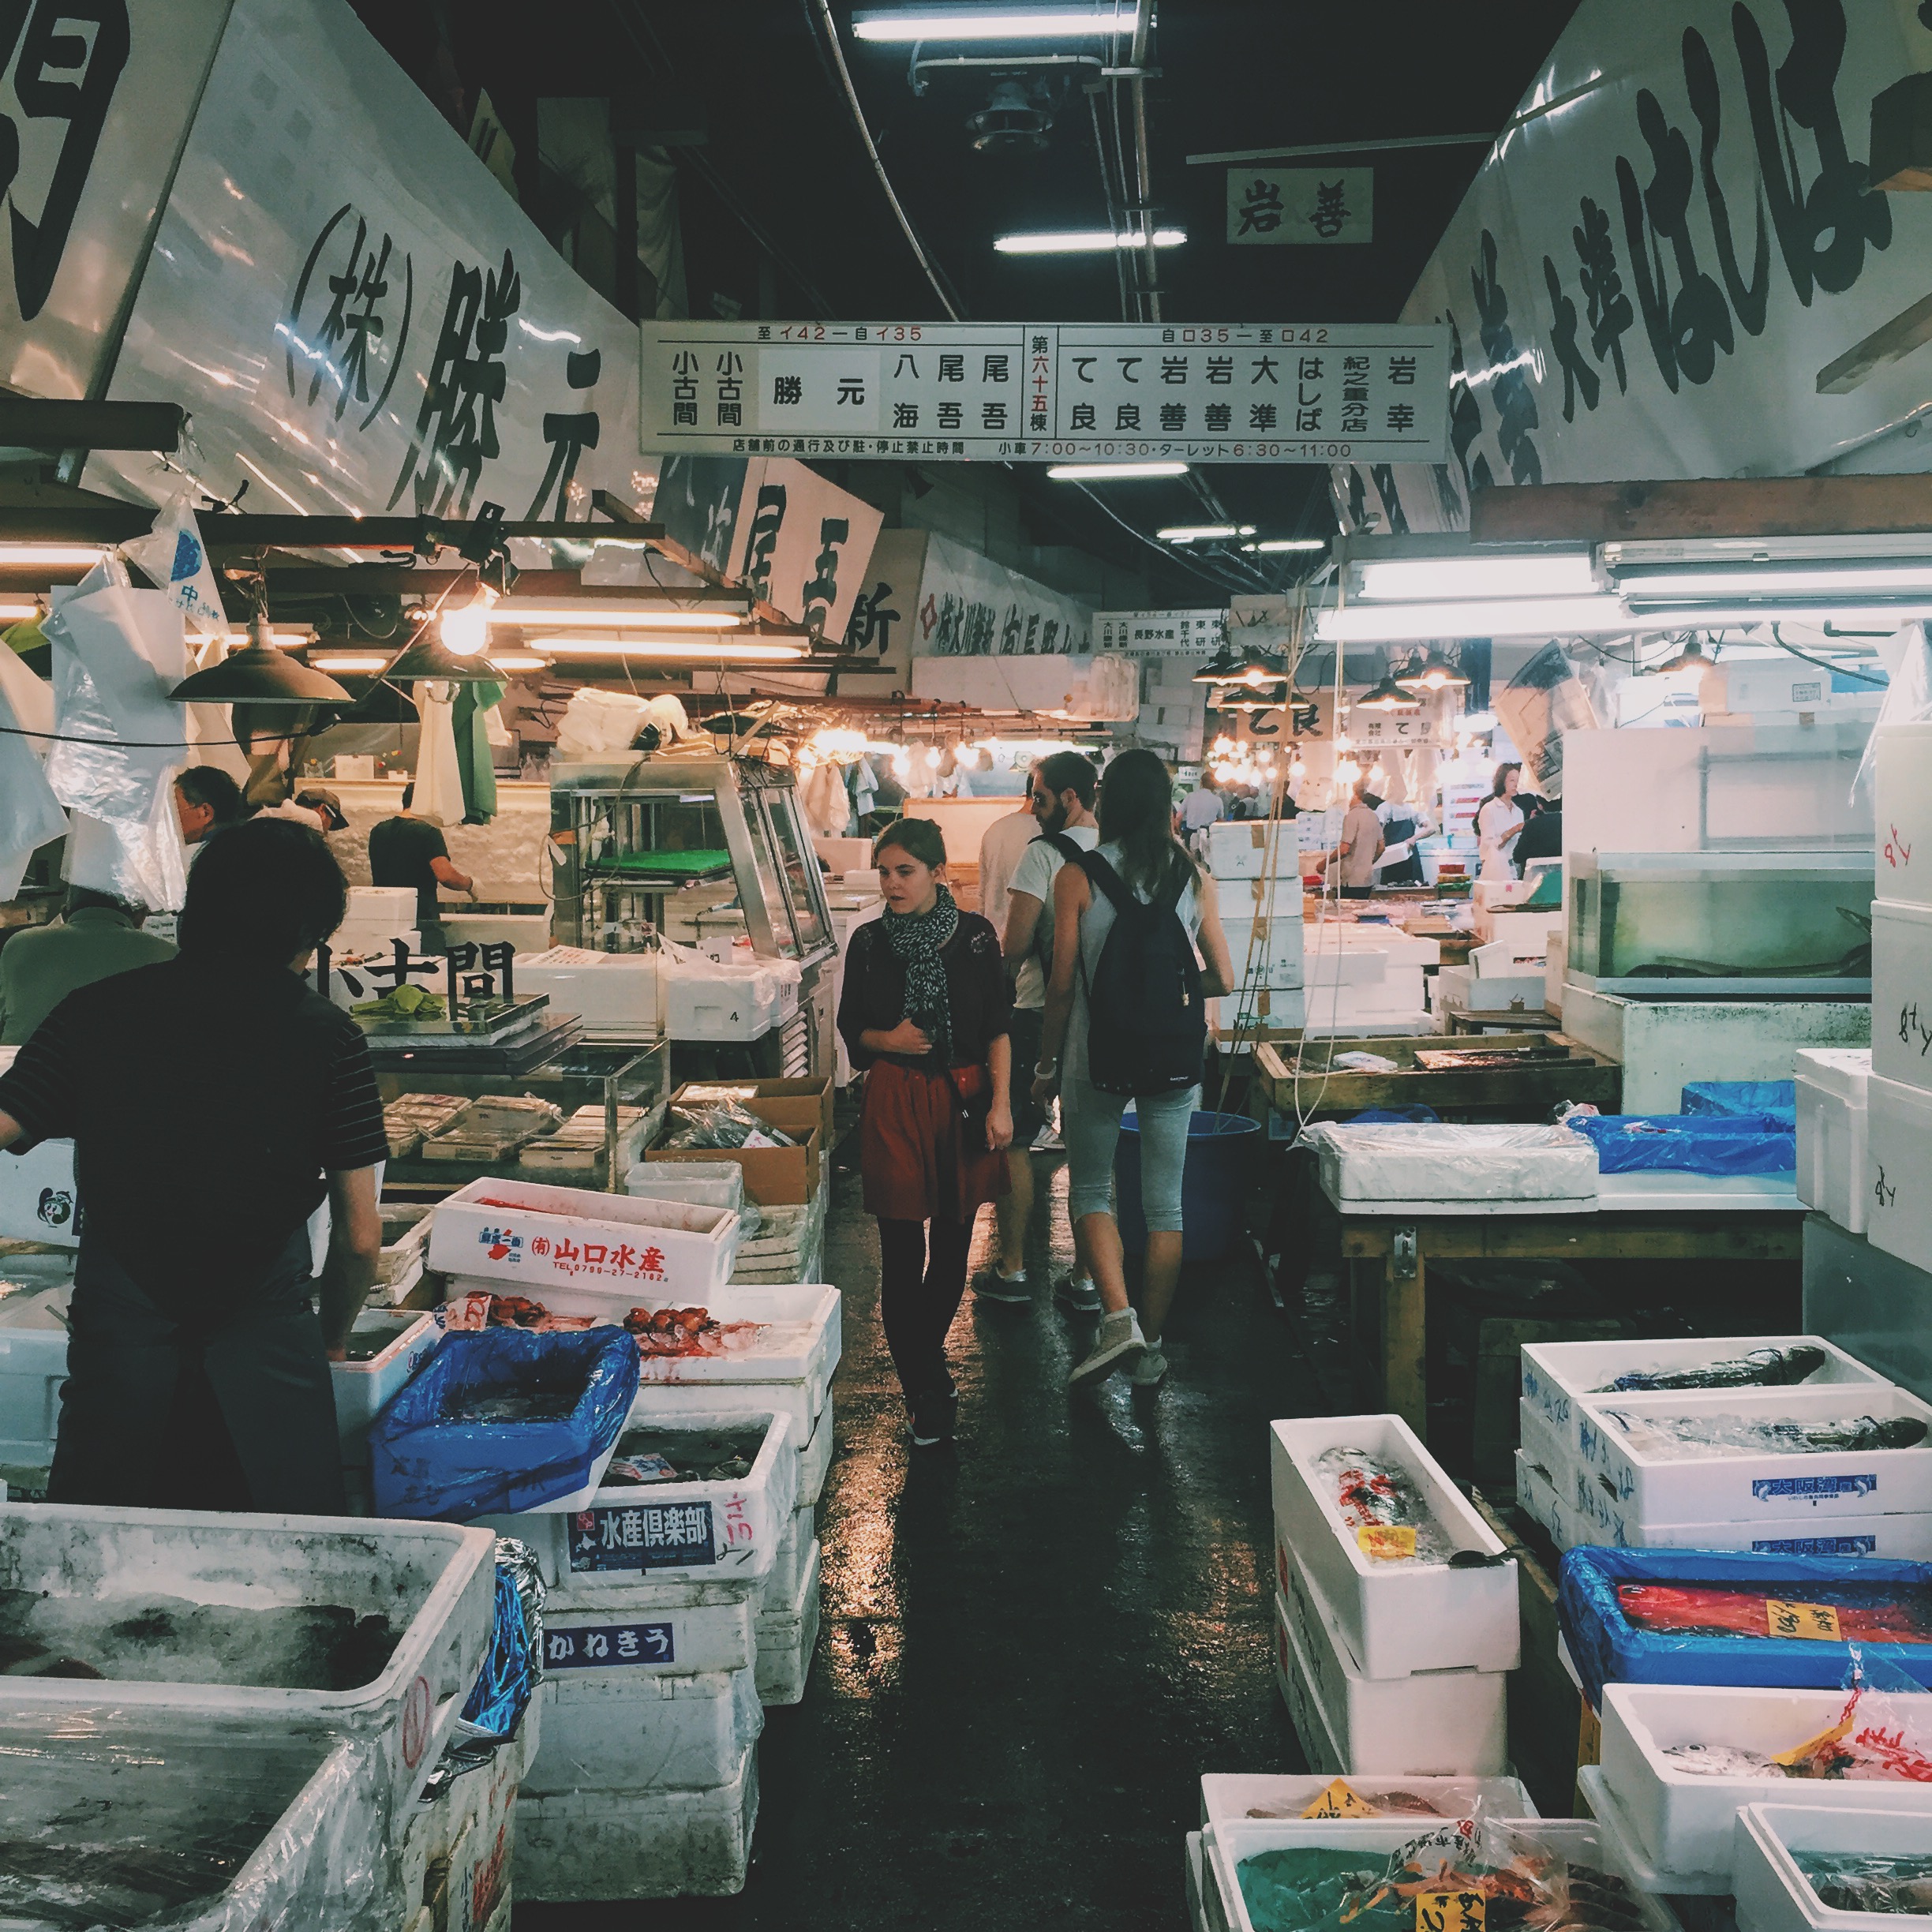
people, vehicle, factory, market, art, women, retail, fishes